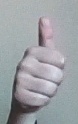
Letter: aleff